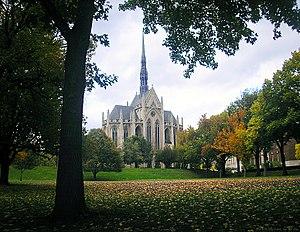
L'université de Pittsburgh est une université publique située à Pittsburgh en Pennsylvanie, surnommée Pitt.